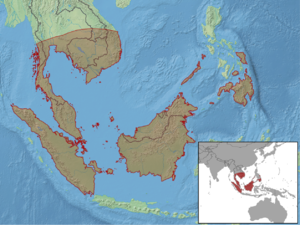
Calliophis intestinalis est une espèce de serpents de la famille des Elapidae.